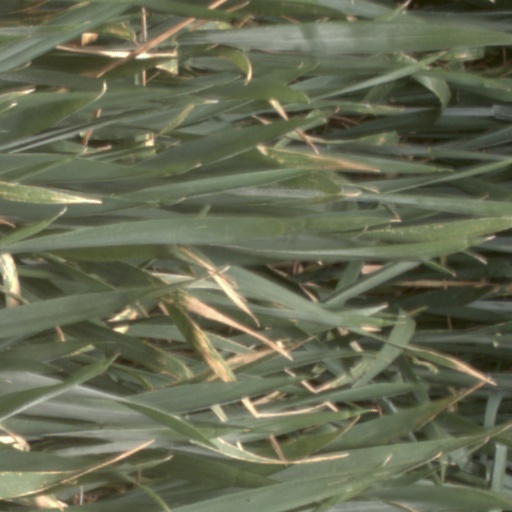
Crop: wheat